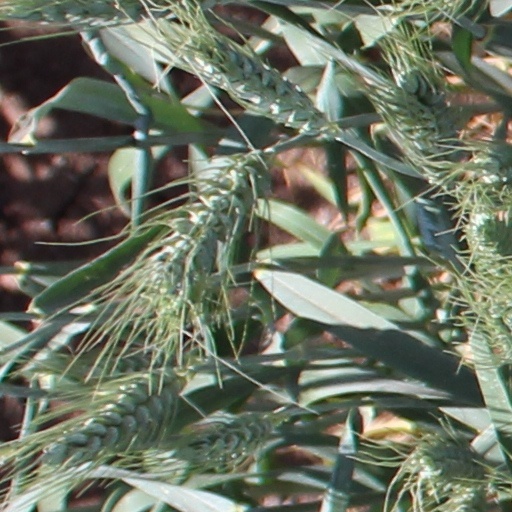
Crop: wheat